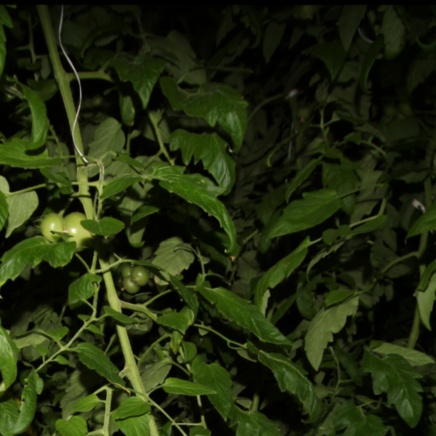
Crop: tomato